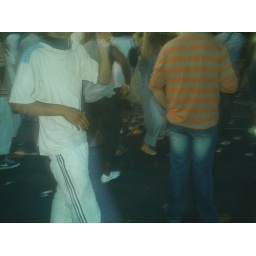
the good times london notting hill carnival side street party in the street again